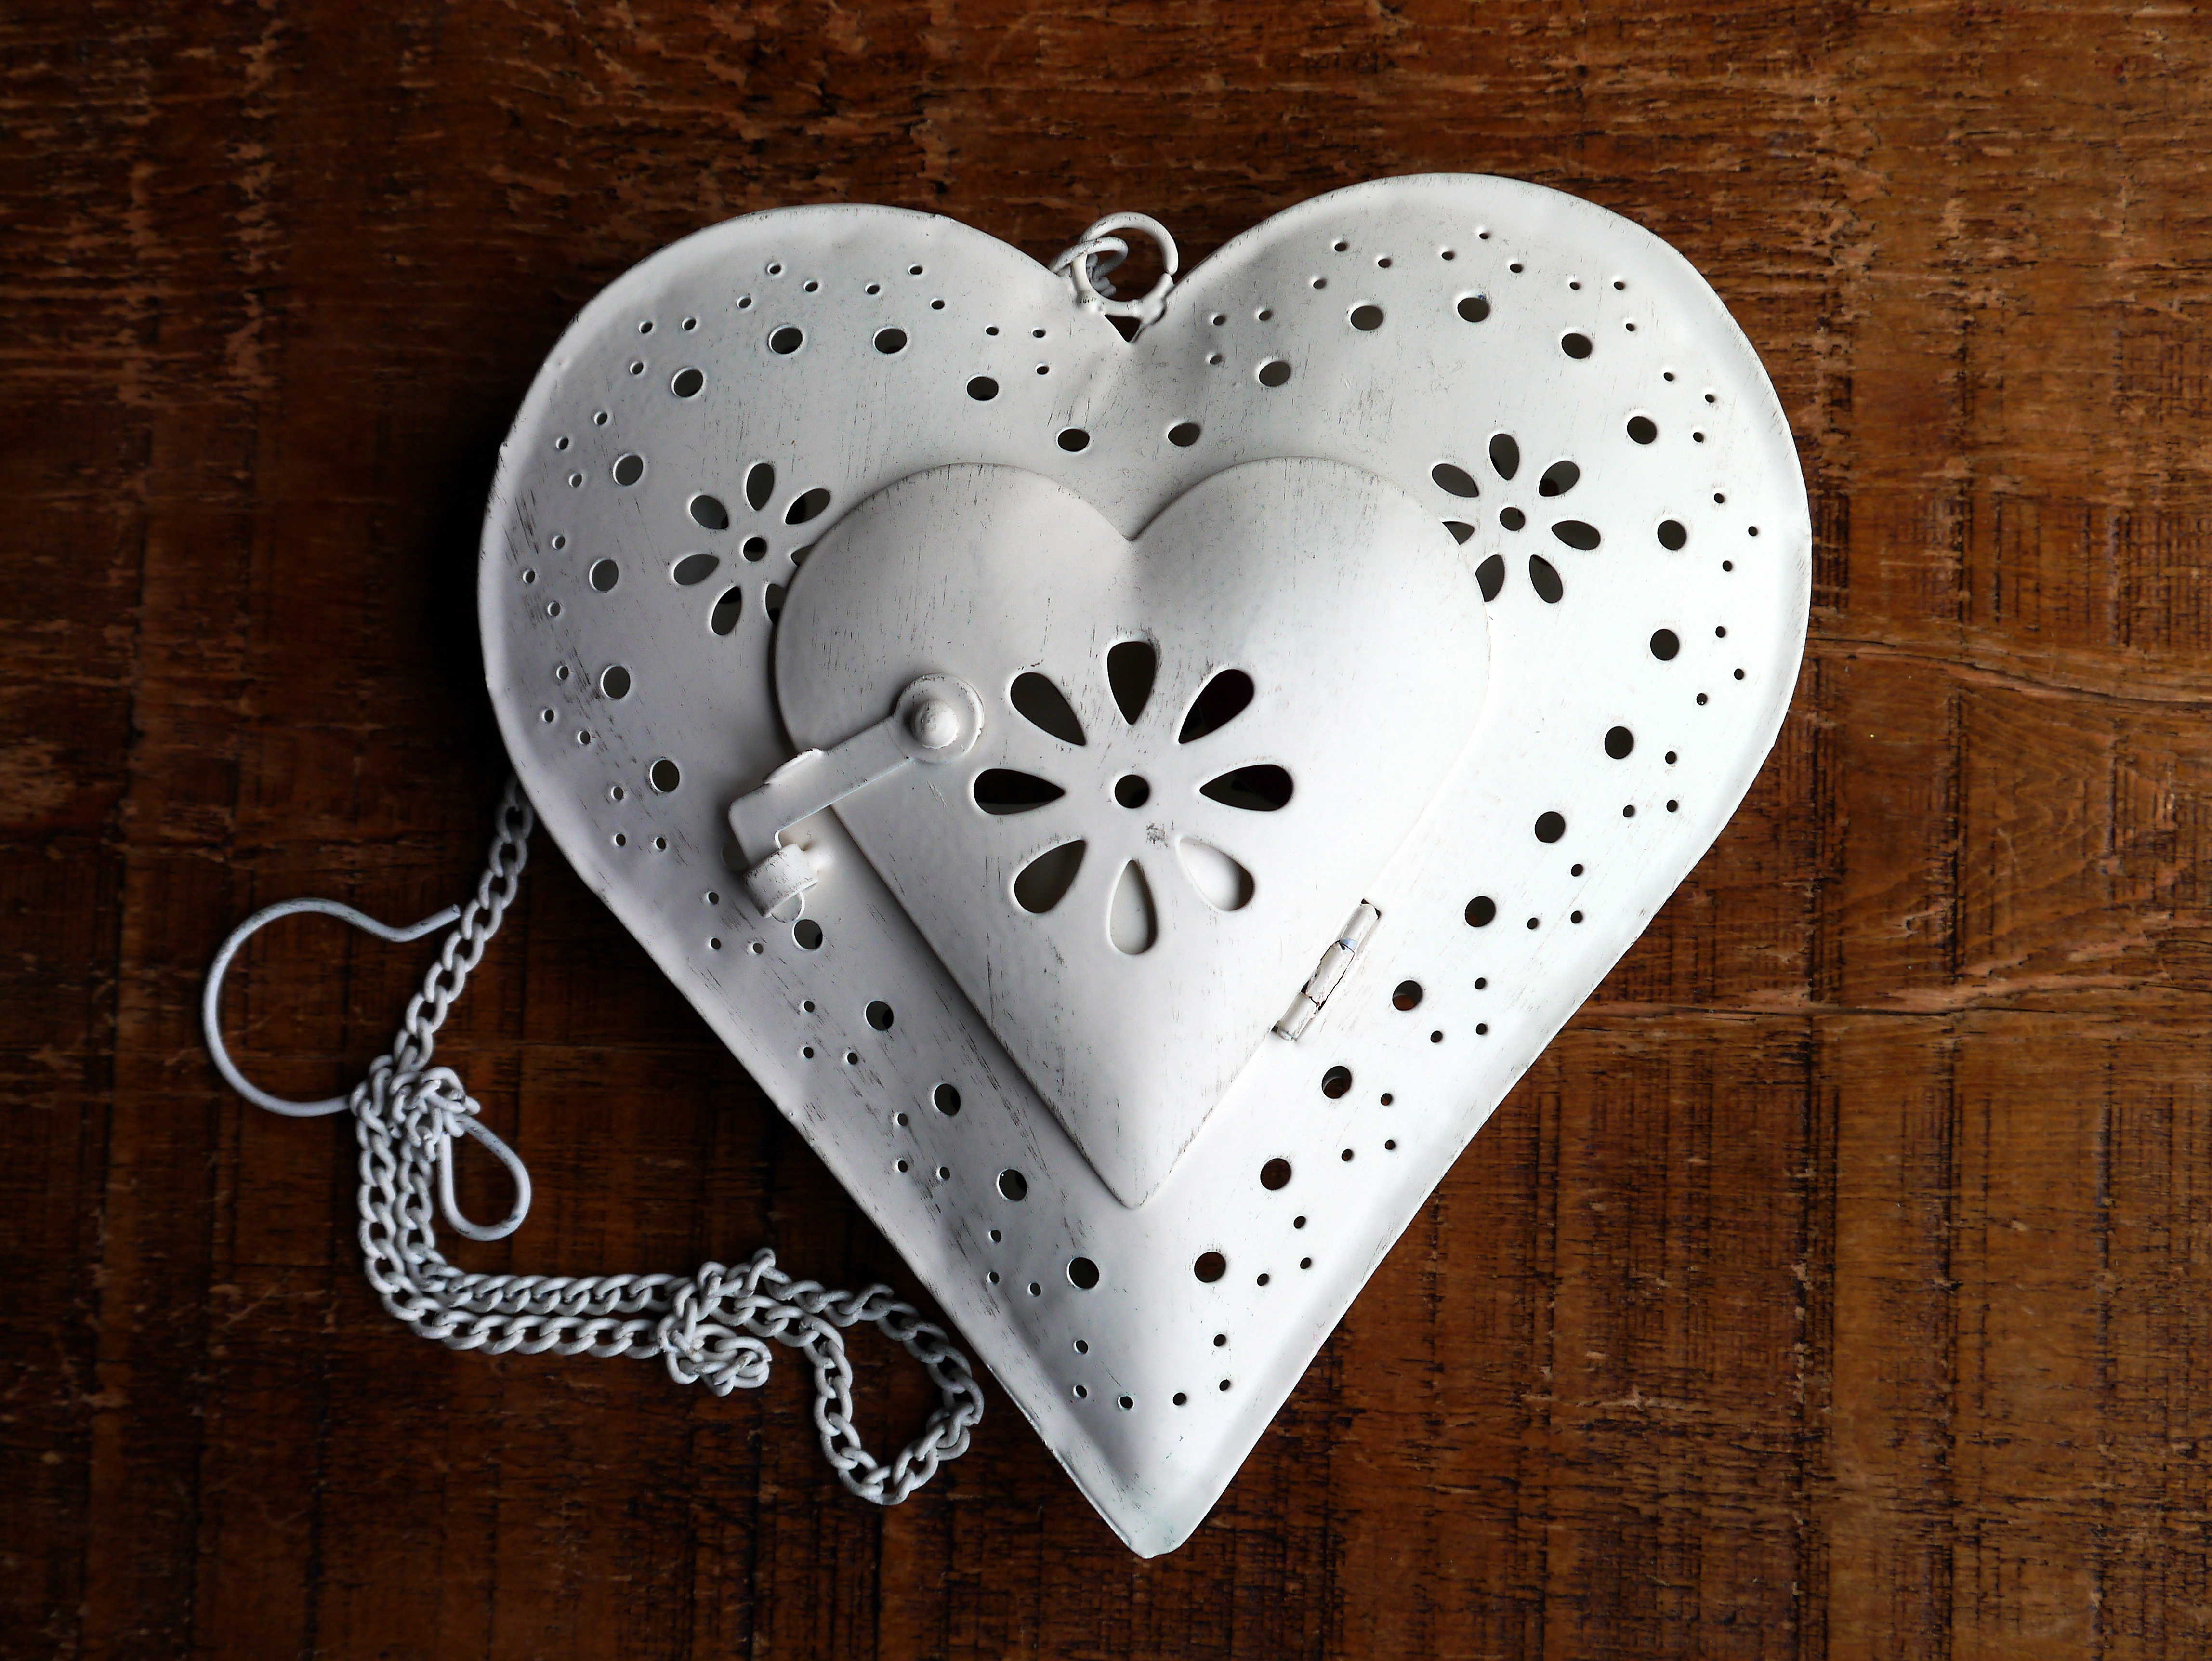
love, heart, symbol, human body, design, container, organ, shape, candle holder